Patrick Gay

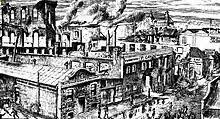
Gay's Warehouse after the fire 1884

The premises were completely destroyed by fire on Saturday 15 November 1884. The shop had been closed around 2:30 pm, and first signs of smoke noticed around 9 pm, and a fire hose deployed around 10.